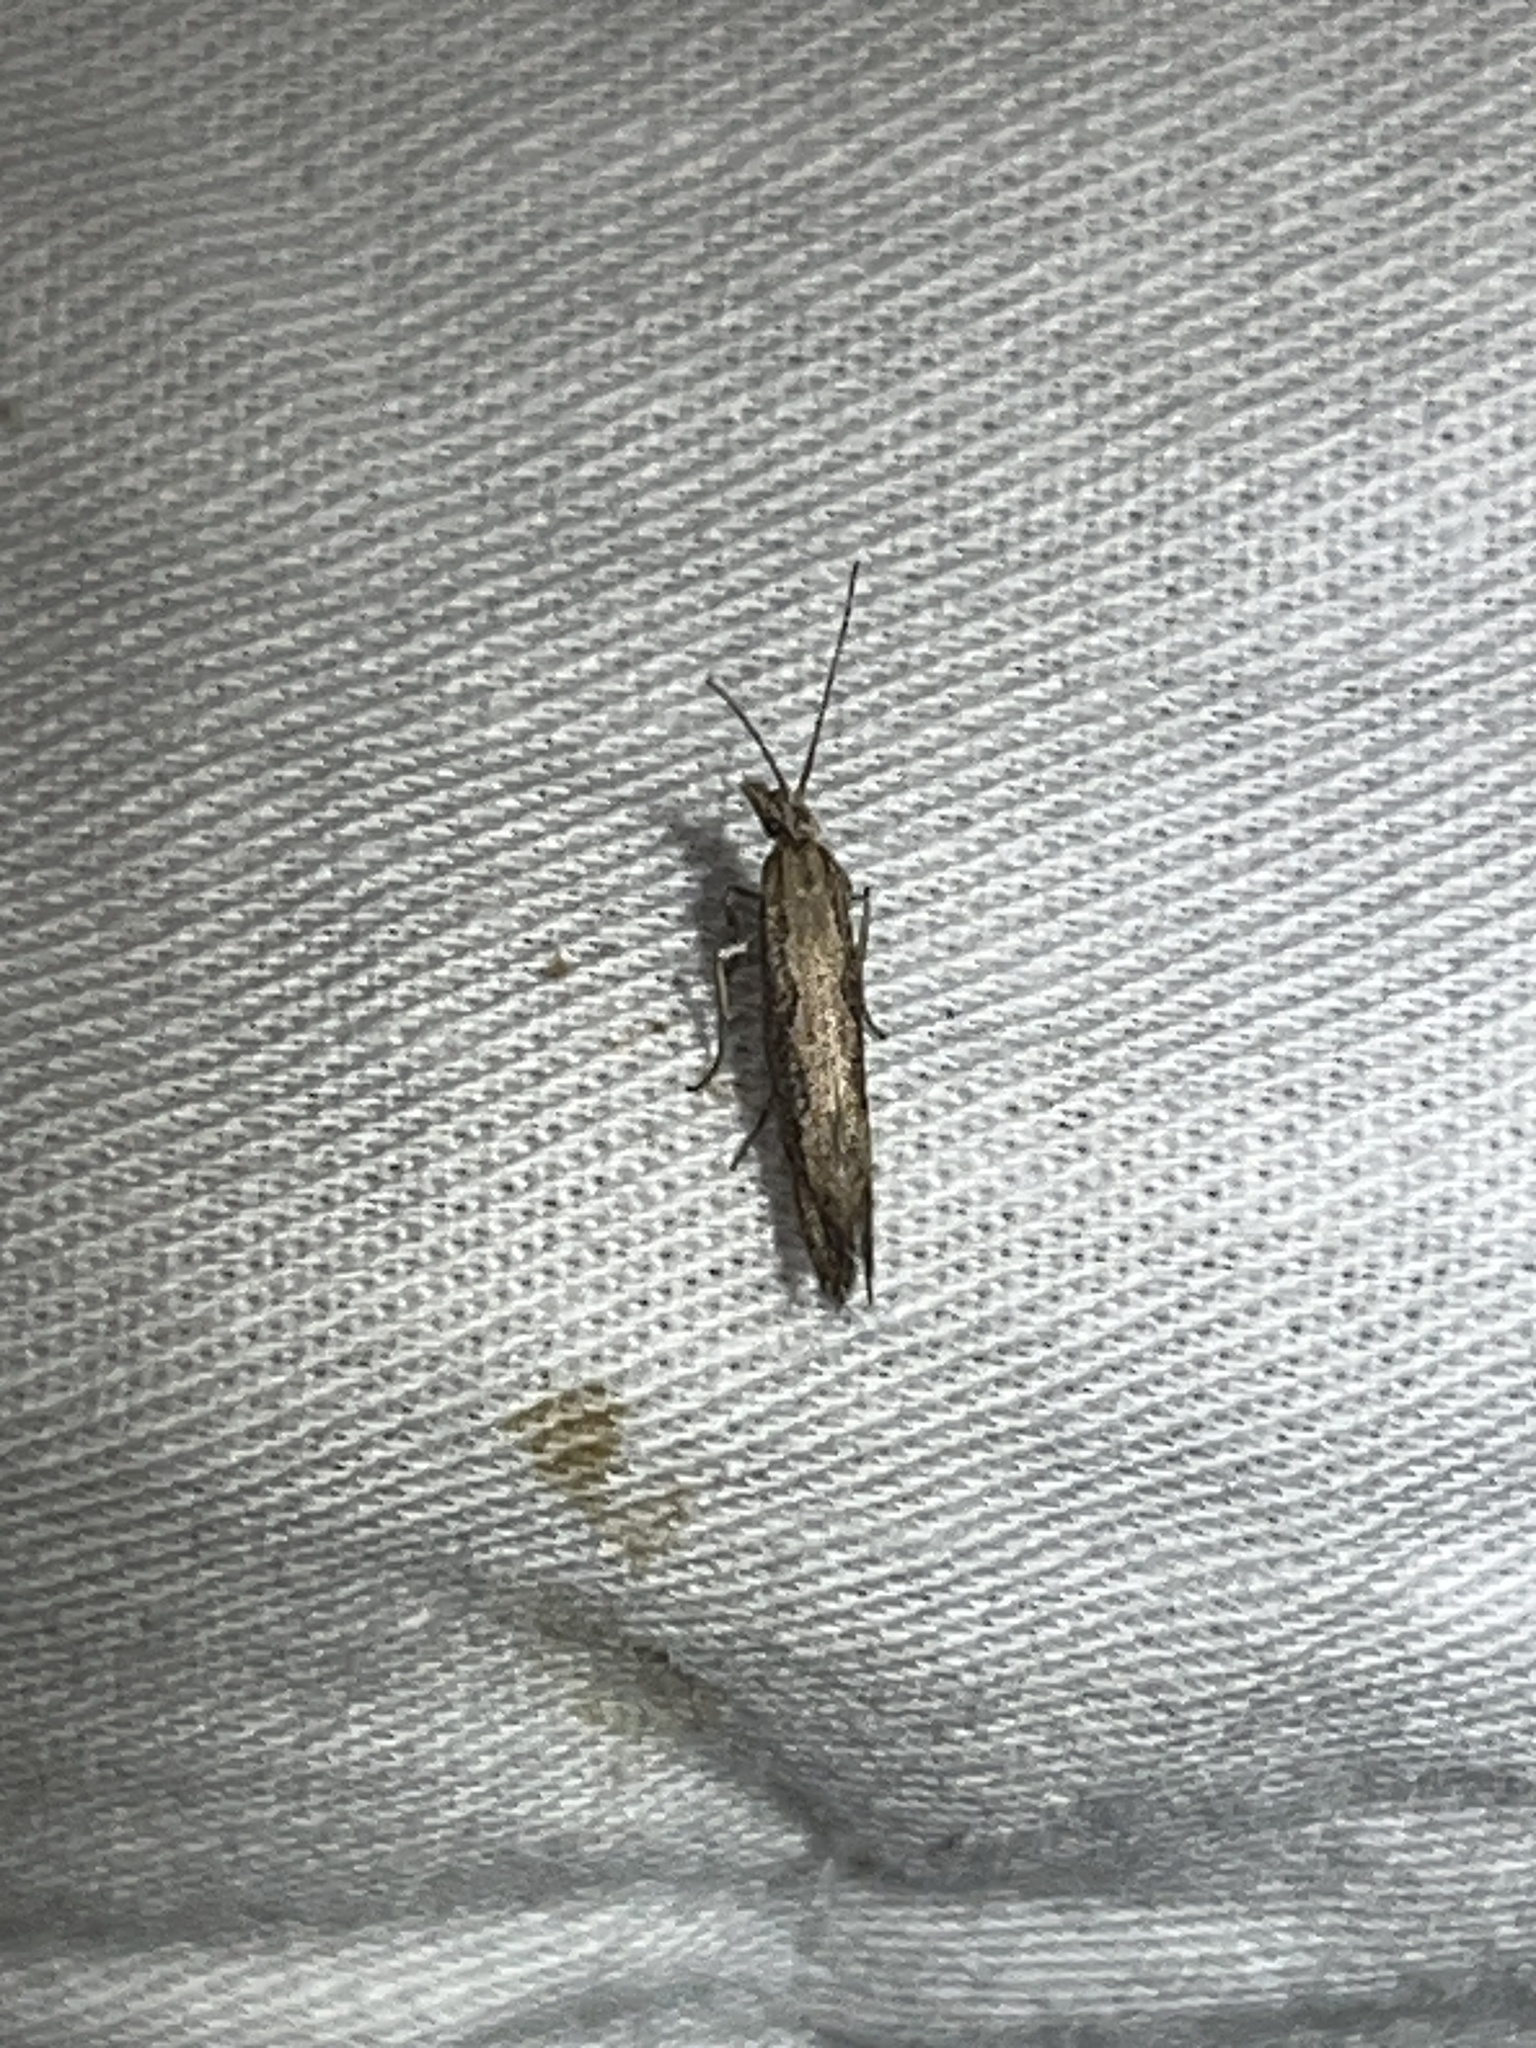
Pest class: diamondback_moth